Conus cylindraceus

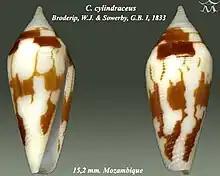
"Conus cylindraceus" Broderip, W.J. & Sowerby, G.B. I, 1833

The shell measures between 17 and 59 mm in size. It exhibits fine, spiraling lines that become somewhat granular near the base. The shell's color is chestnut, marked by longitudinal white streaks and often featuring both upper and lower bands of white spots.